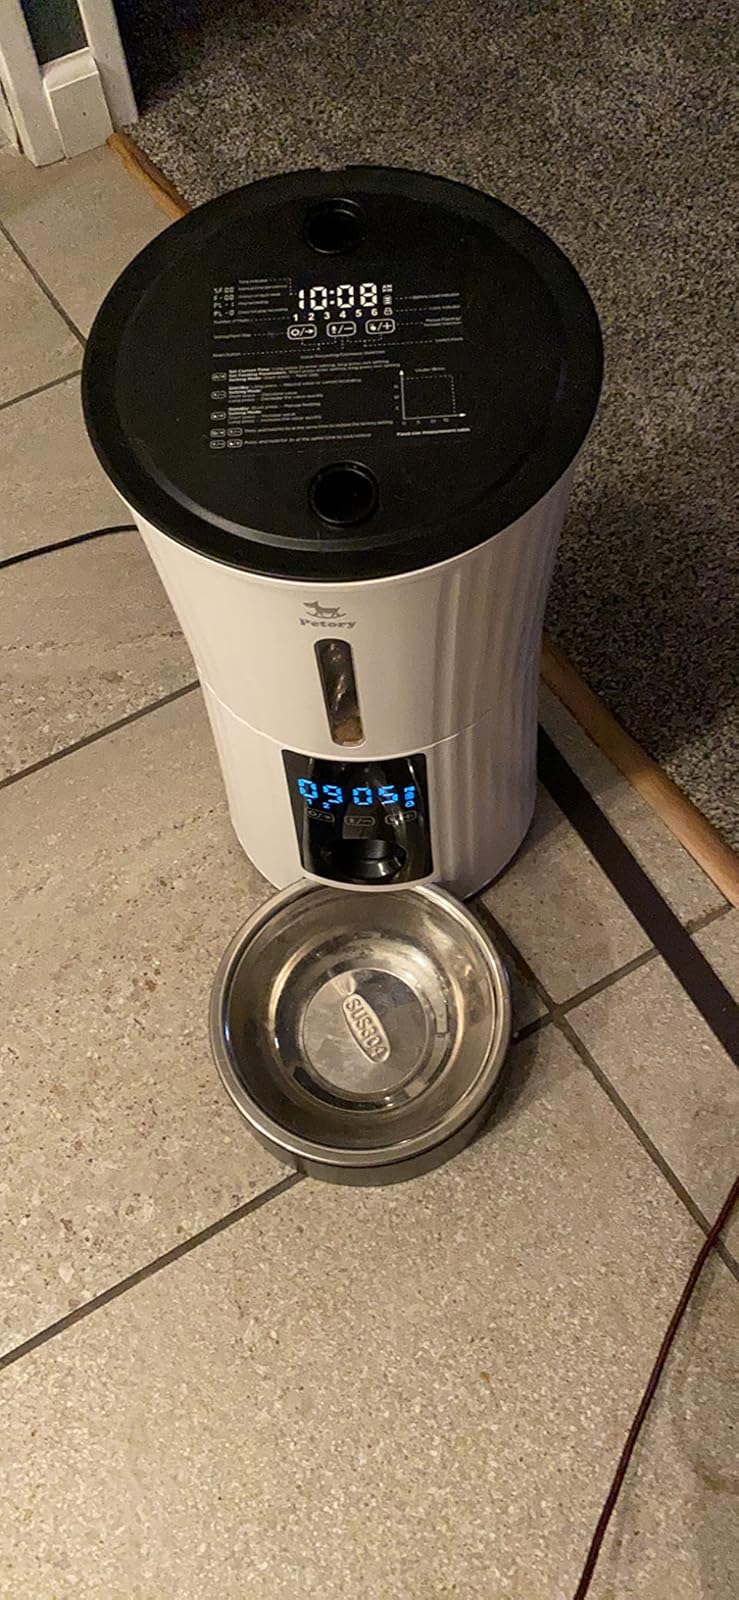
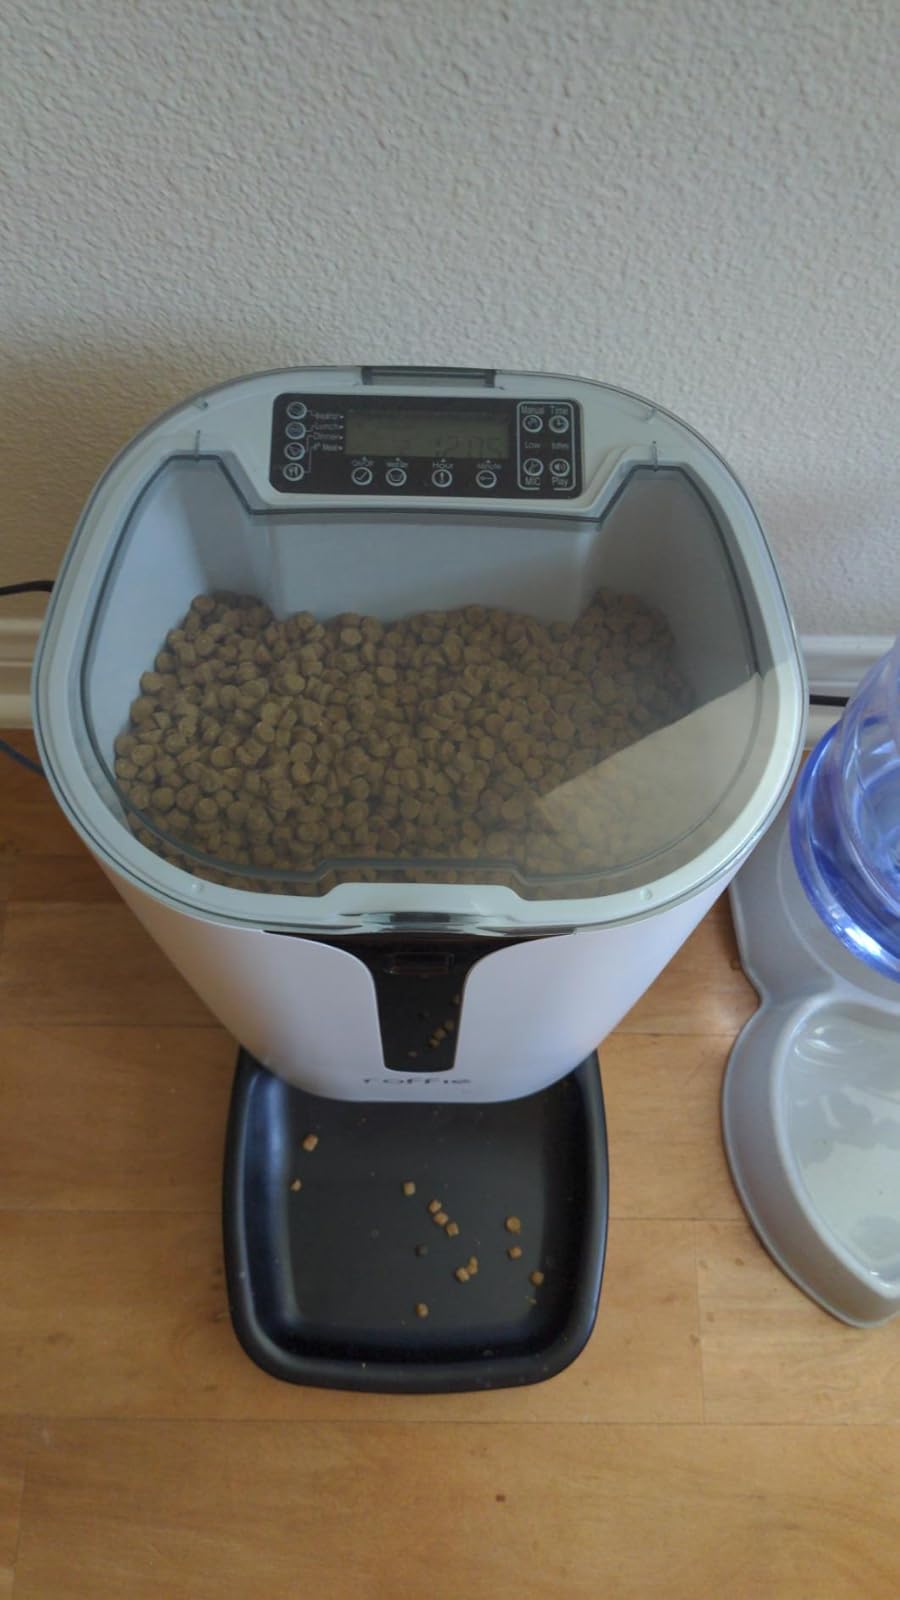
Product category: items_feeder
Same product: no